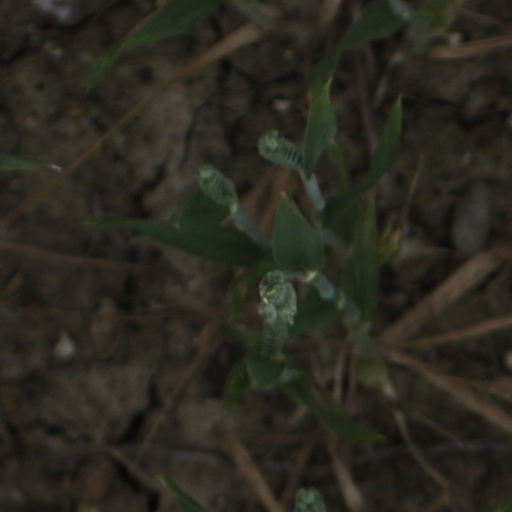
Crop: wheat